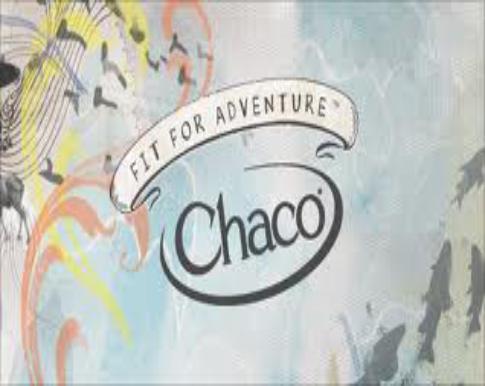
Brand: Chaco
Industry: Clothes